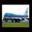
Label: airplane